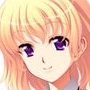
Portrait style: Anime Portrait